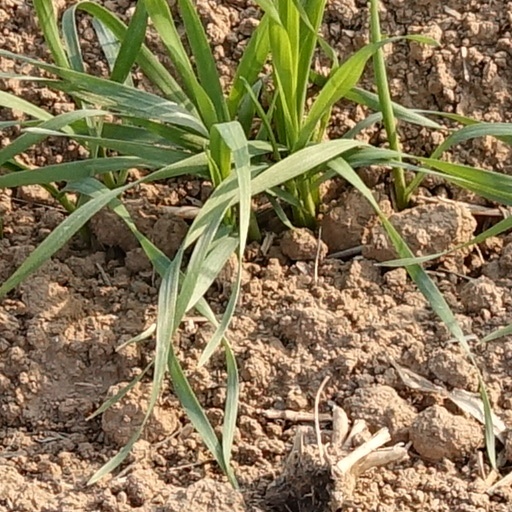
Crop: wheat